Watermelon Man (composition)

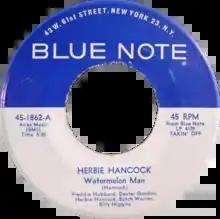
US single of the 1963 Herbie Hancock recording

"Watermelon Man" is a jazz standard written by Herbie Hancock for his debut album, "Takin' Off" (1962).